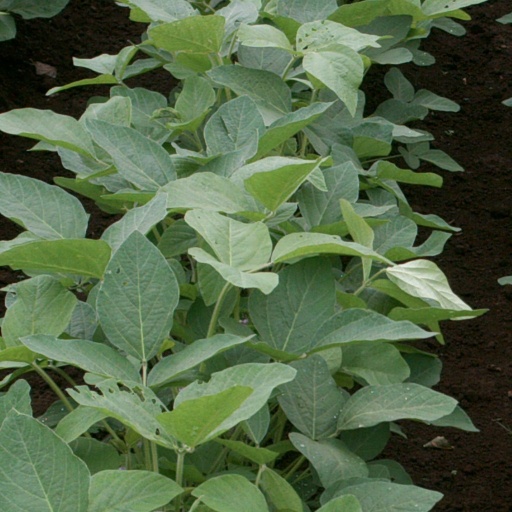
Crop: soybean